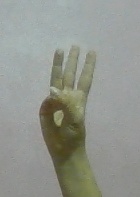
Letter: thaa